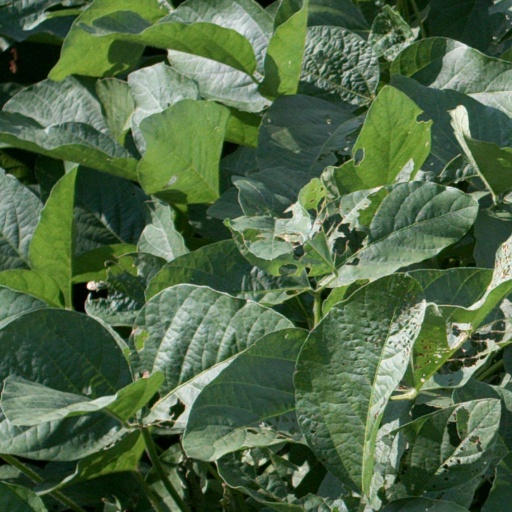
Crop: soybean